New World Scene

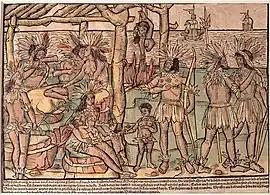
"New World Scene" produced by Johann Froschauer circa 1505 CE, hand painted woodprint

New World Scene is a woodcut thought to have been made in 1505 by Johann Froschauer, a German artist based in Augsburg, Germany. The woodcut measures 22 cm by 33.3 cm and a hand-colored copy is in the New York Public Library.